Bouvet Island

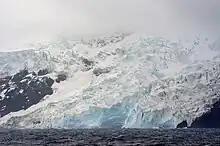
Glacier on Bouvet Island's west coast

Bouvetøya is a volcanic island constituting the top of a shield volcano just off the Southwest Indian Ridge in the South Atlantic Ocean. The island measures and covers an area of , including a number of small rocks and skerries and one sizable island, Larsøya.